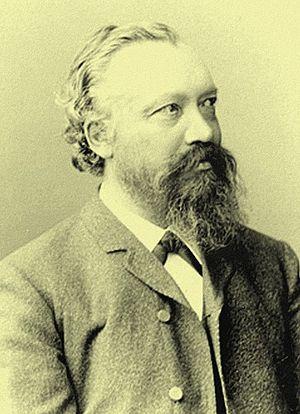
Friedrich Heinrich Albert Wangerin est un mathématicien allemand.